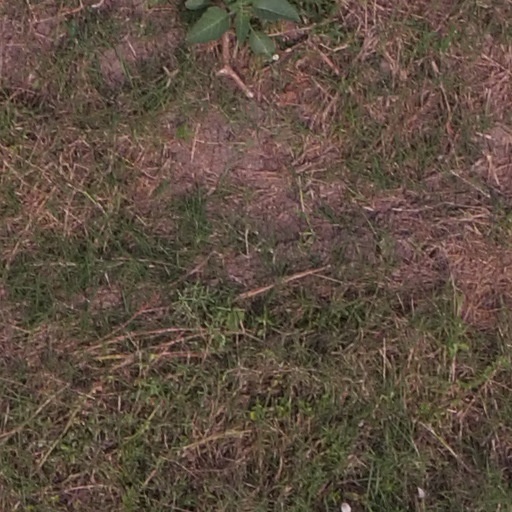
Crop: maize; corn